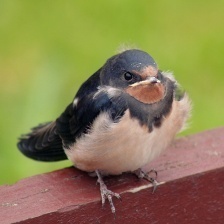
Species: BARN SWALLOW
Scientific name: HIRUNDO RUSTICA